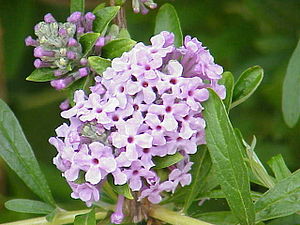
Småbladet buddleja / Galleri
Blomster.
Småbladet buddleja er en mellemstor, løvfældende busk med en overhængende vækst og lange klaser af lysviolette blomster. Planten bruges en del i haverne som prydbusk.